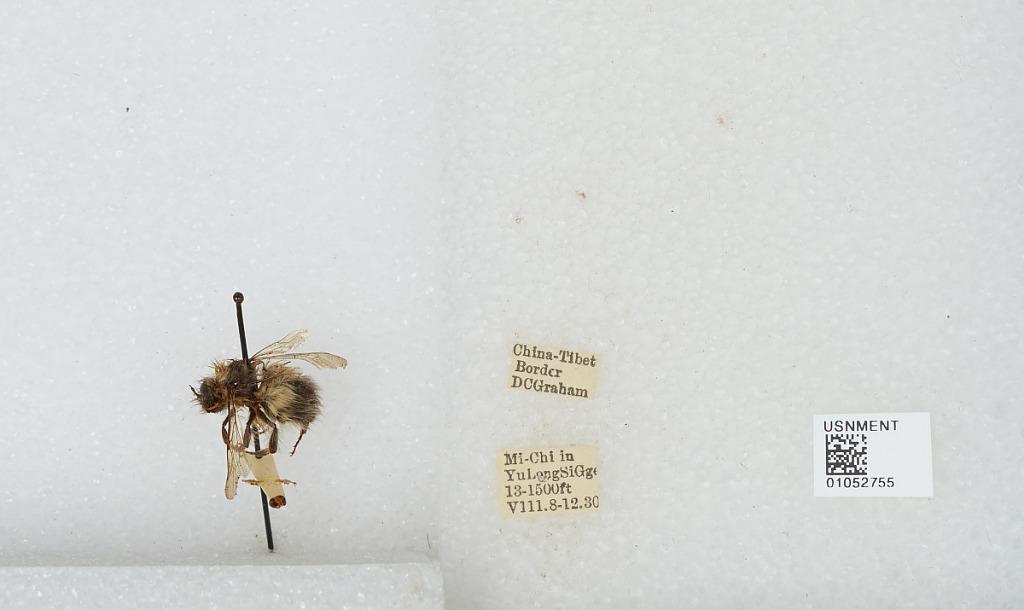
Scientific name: Bombus sp.
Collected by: D. Graham
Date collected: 1930-8-8
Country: China
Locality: China-Tibet Border, Mi-Chi in Yu Long Si Gorge